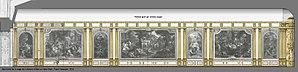
Restitution de la coupe de la galerie d'Enée au Palais-Royal.
Le Palais-Royal, ensemble monumental au nord du palais du Louvre dans le 1ᵉʳ arrondissement de Paris, est un haut lieu de l’histoire de France et de la vie parisienne.